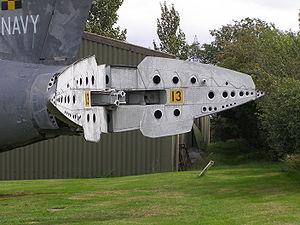
Les aérofreins sont des commandes de vol d'un aéronef permettant d'augmenter la traînée pour diminuer la vitesse, en particulier lors d'une descente rapide et après l'atterrissage. Sur les planeurs, ils permettent en outre de contrôler l'angle d'approche, puisqu'il n'y a pas de manette des gaz.